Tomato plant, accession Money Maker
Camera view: vertical (180 deg); turntable rotation: 60 degrees
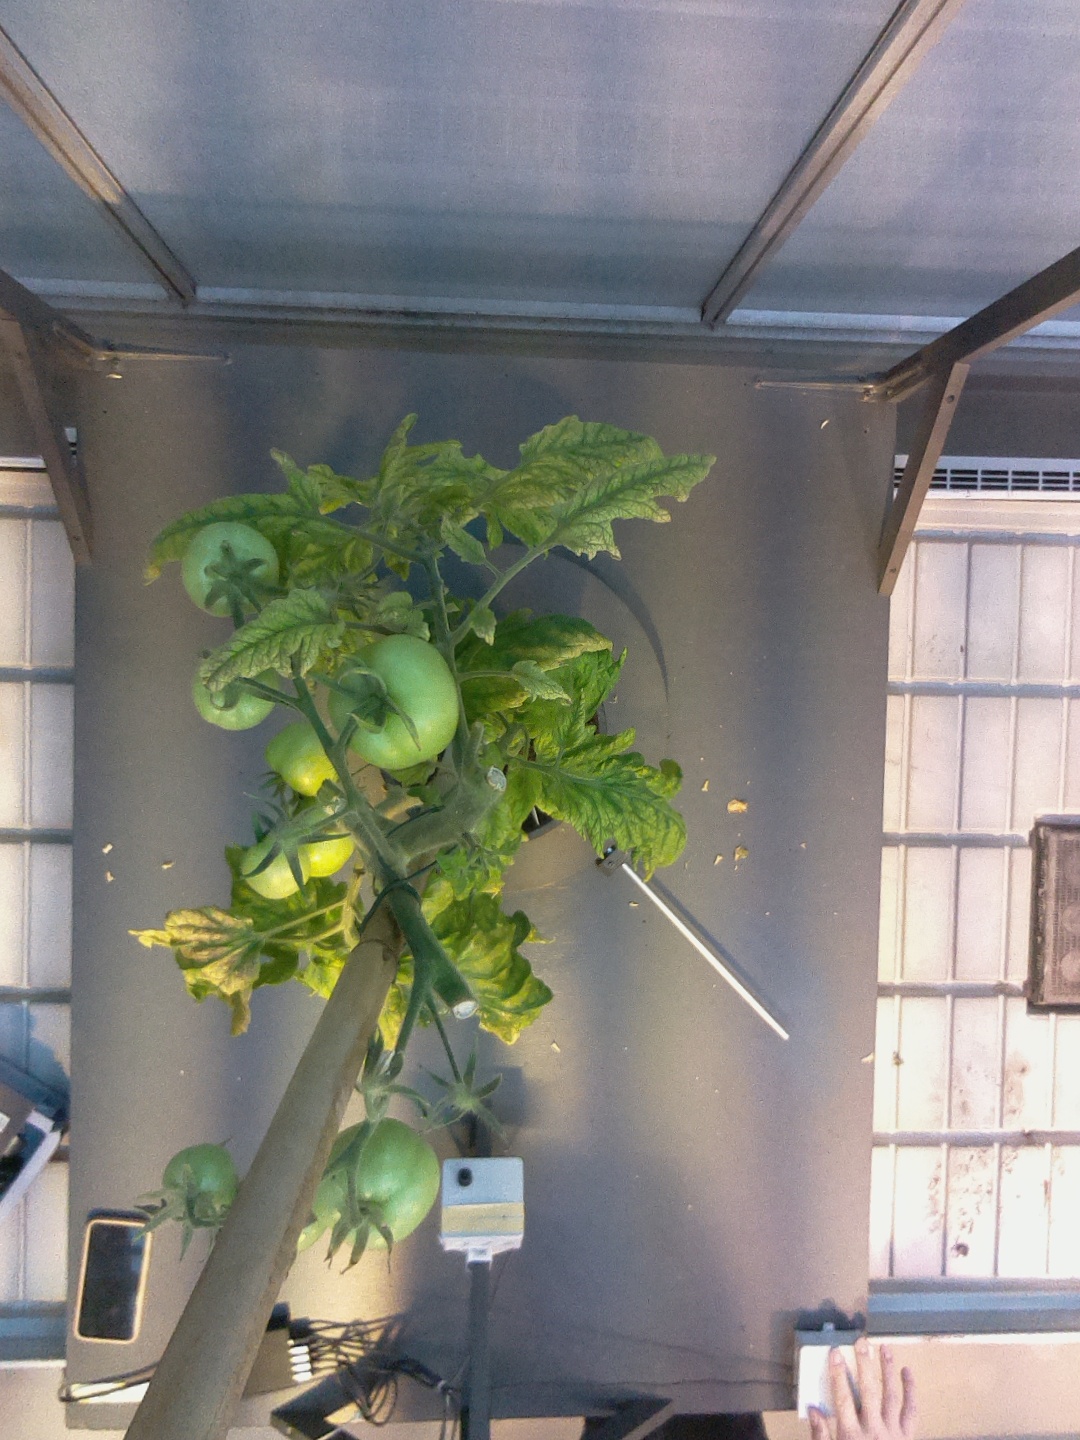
BBCH growth stage 79: 90% -100% of final fruit size